Adelaide Arcade

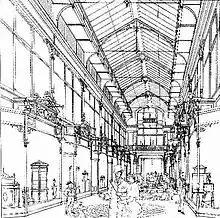
Promenade, Gay's Arcade

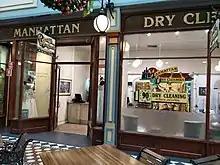
The site where Francis Cluney's body was found

The Adelaide Arcade construction was well underway when a separate, though connected, venture was embarked on: a short arcade of similar design, between Twin Street and Adelaide Arcade close to its centre.